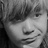
Emotion: happy